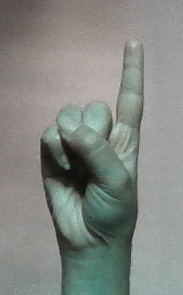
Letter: bb